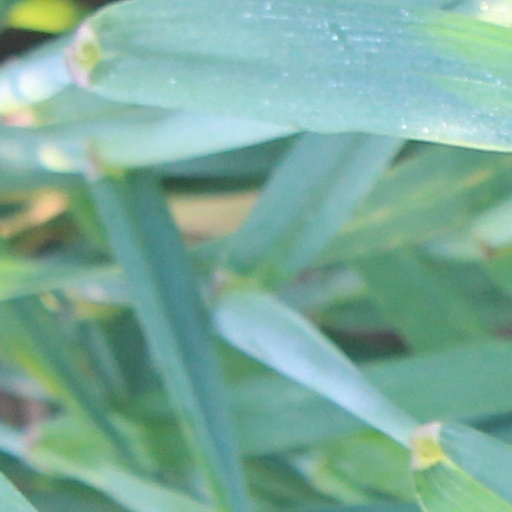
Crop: wheat